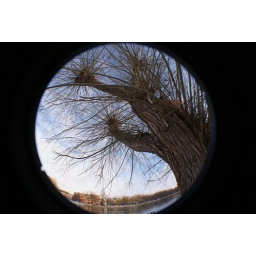
a Leafless tree down river Ouse in Bedford shot with fish eye